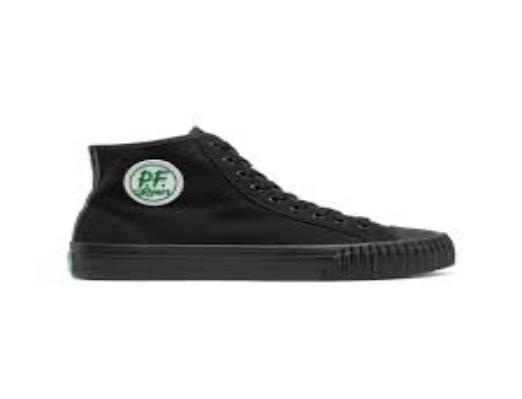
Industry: Clothes